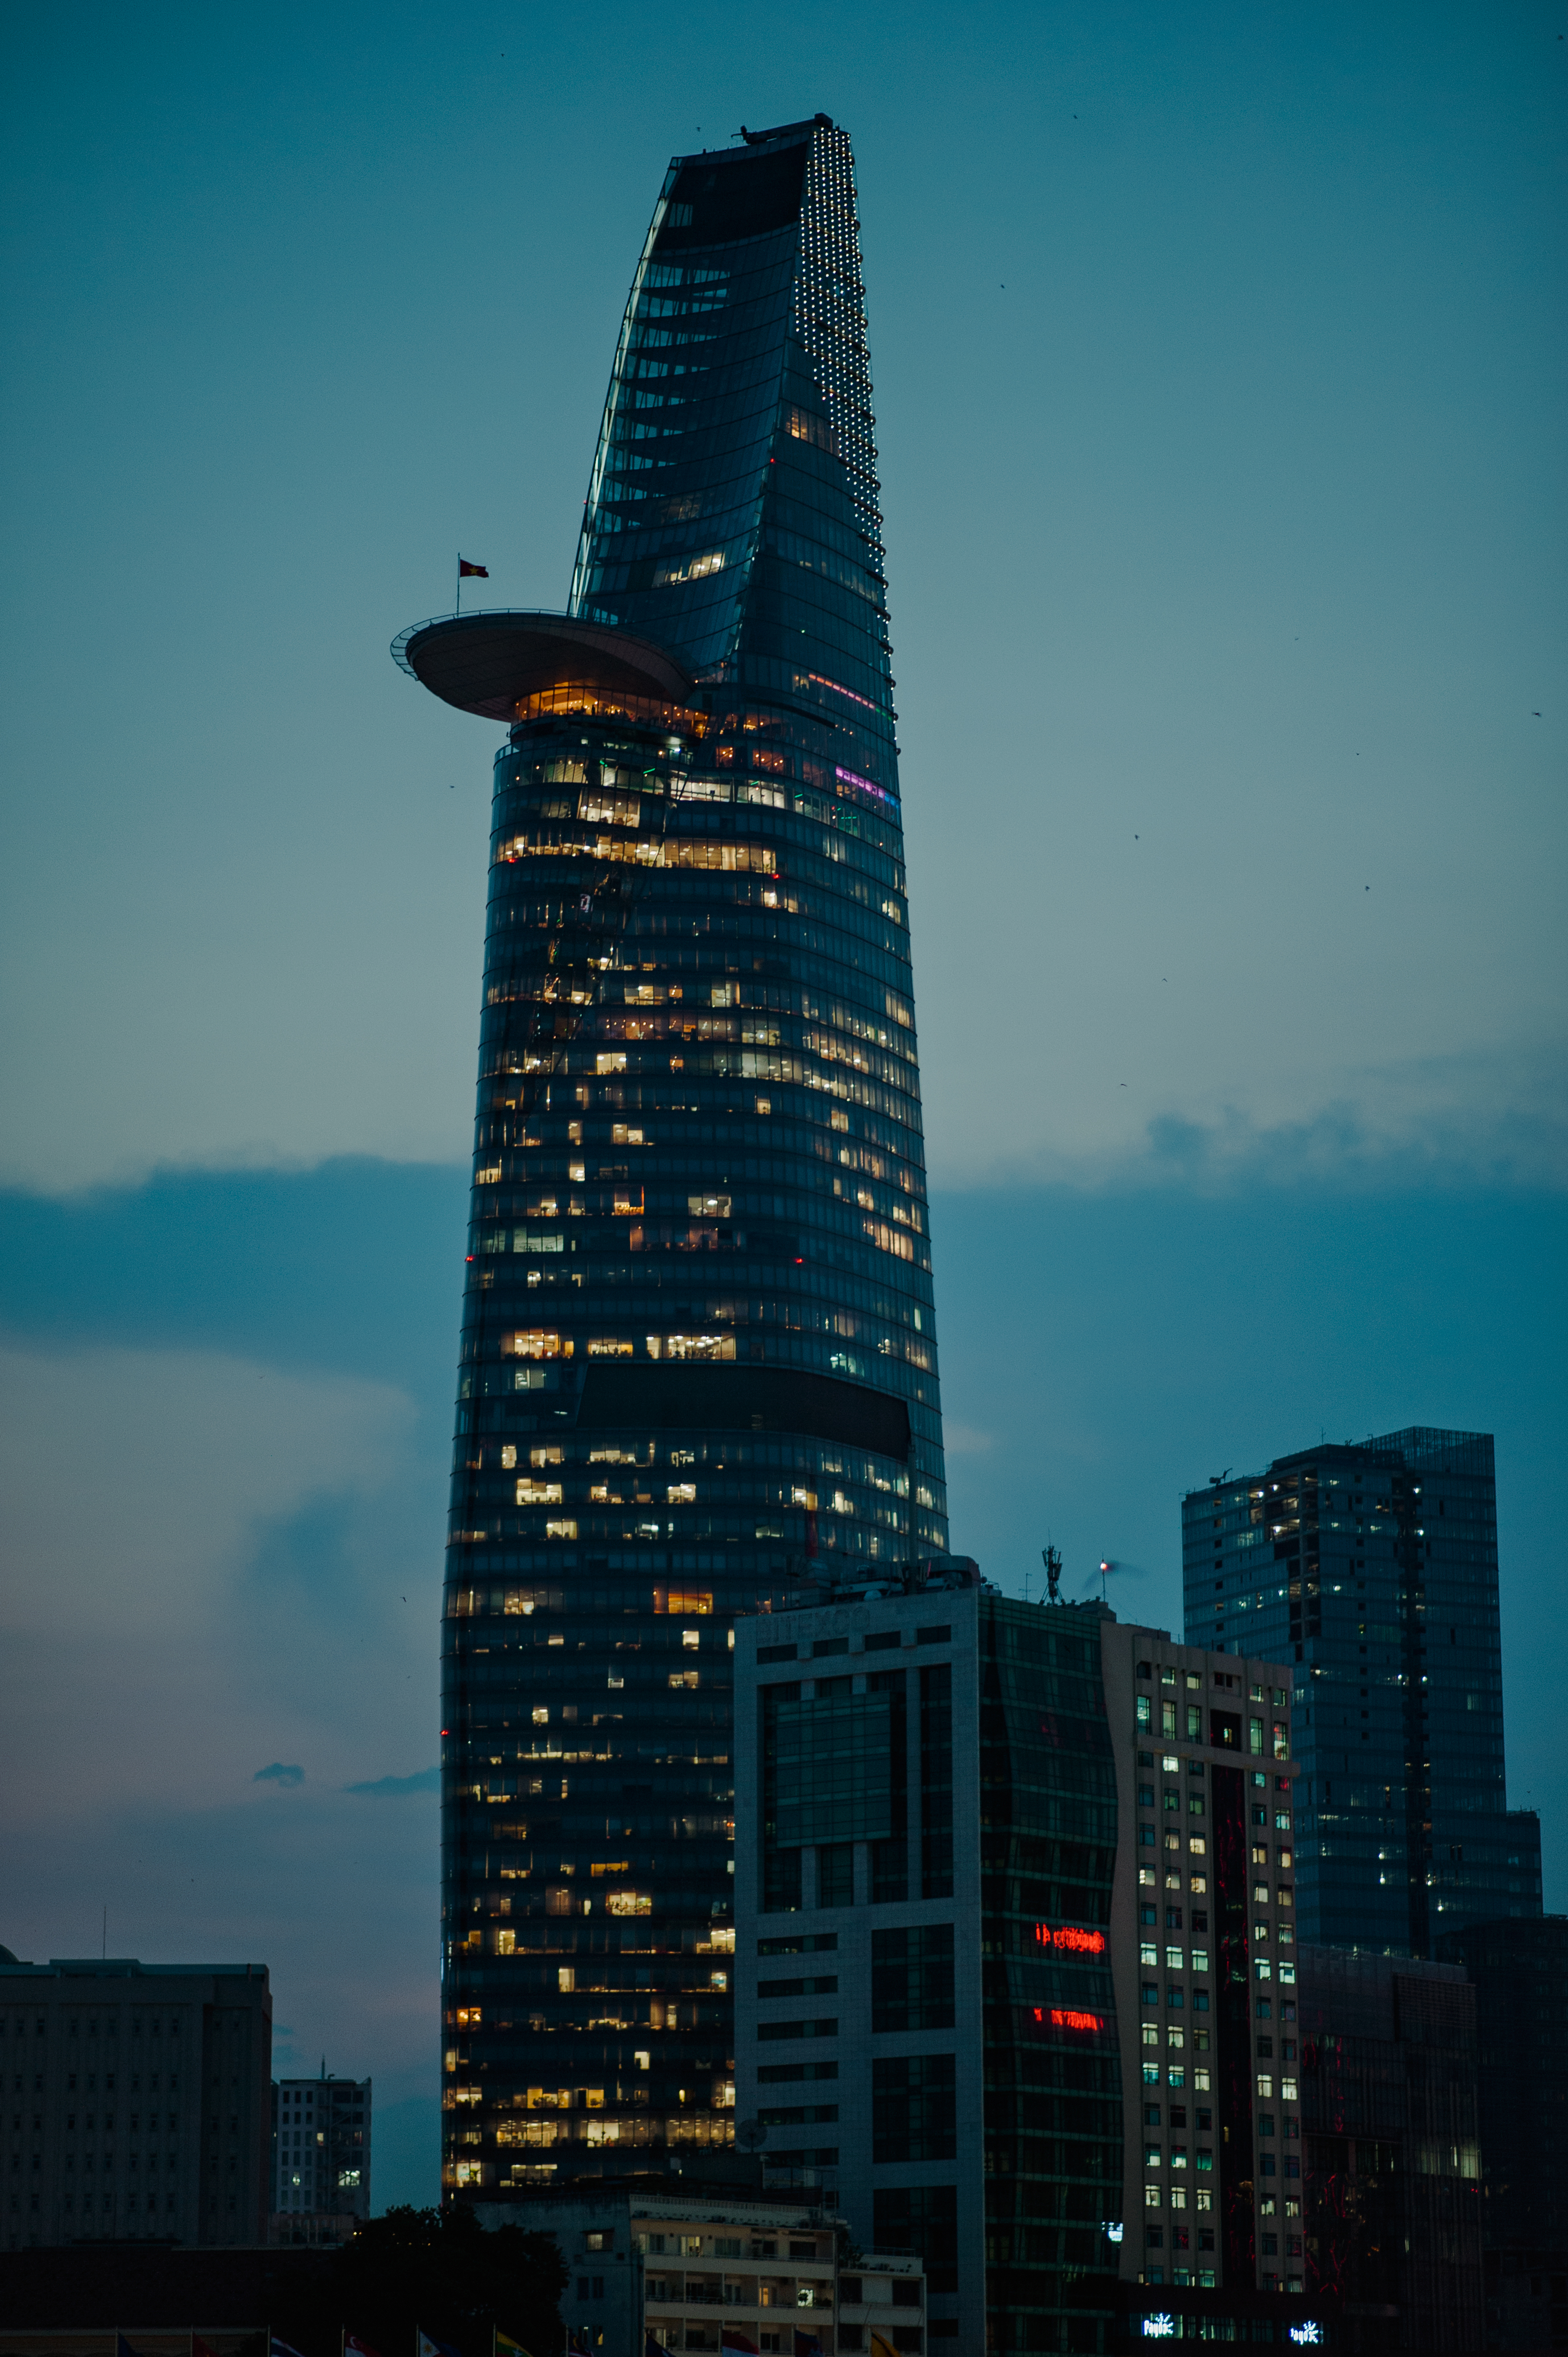
architecture, business, city, cityscape, clouds, downtown, dubai, dusk, evening, finance, hotel, landmark, lights, office, outdoors, sky, skyline, skyscraper, skyscrapers, sunset, tall, tallest, tower, travel, urban, windows, metropolitan area, building, urban area, tower block, metropolis, daytime, night, atmosphere of earth, reflection, corporate headquarters, condominium, darkness